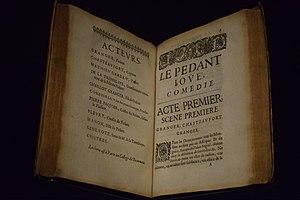
Savinien de Cyrano (1619-1655) «
Savinien de Cyrano, dit de Bergerac, est un écrivain français, né à Paris, rue des Deux-Portes, baptisé le 6 mars 1619 en l'église Saint-Sauveur et mort à Sannois le 28 juillet 1655.